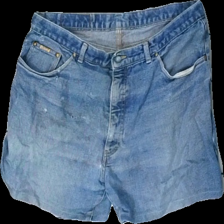
View: front
Type: Shorts
Category: Men
Brand: Missing
Colors: Blue
Material: 100% cotton
Cut: Regular
Size: XL
Season: Summer
Trend: Denim
Stains: Major
Smell: Major
Holes: Major
Price range: <50
Recommended usage: Export
Comment: stinky, washed out colors